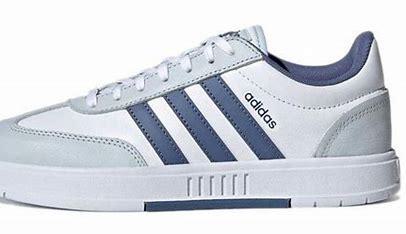
Brand: adidas
Model: neo Adidas NEO Gradas